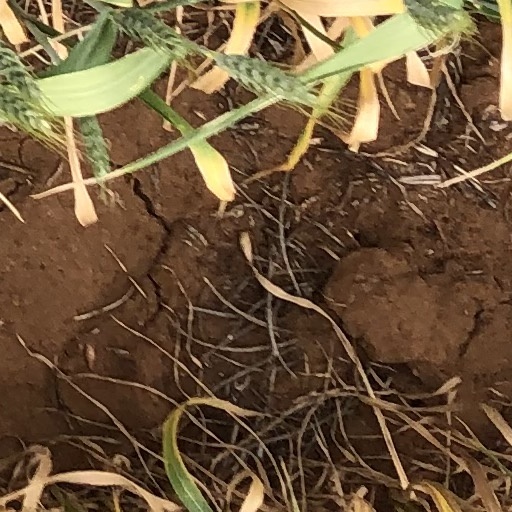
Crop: wheat